Muppberg

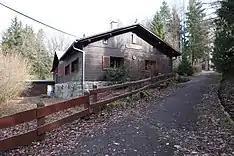
Arnoldhütte on the Muppberg

In 1926, the "Verschönerungsverein Neustadt" had a shelter built on the Muppberg. The log cabin cost 2600 German marks and was inaugurated on May 16, 1926. It has been officially called Arnoldhütte since 1932. After the expansion followed the year-round management.